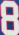
Number: 8